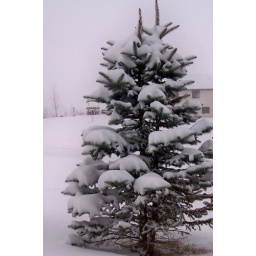
beautious pine tree in the area